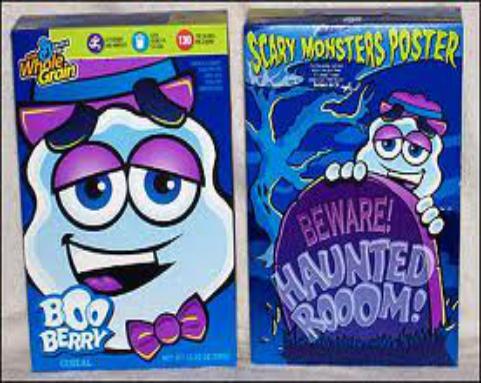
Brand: Boo Berry
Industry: Food